Mullá Husayn

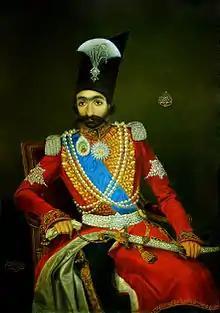

As conversions in the area increased, the chief cleric of Barfurush wrote to the Shah, indicating that a rebellion was underway in the region. Naser al-Din Shah Qajar, then only 17, had just taken up the throne after his father's death, and responded quickly to news of commotion in Mazandaran. He issued an edict authorizing a government official in Mazandaran, ʻAbdu'lláh Khán, to gather an army and quell the forces gathered at Tabarsi.